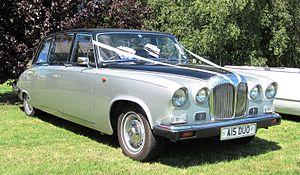
Daimler DS420 dans Essex